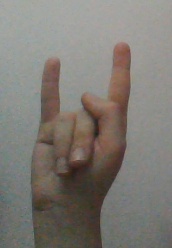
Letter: la